Eugenic feminism

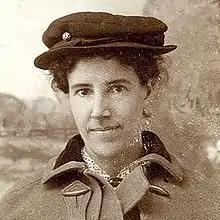
Charlotte Perkins Gilman, 3 July 1860

Victoria Woodhull was a prominent advocate of eugenics. Woodhull also had a husband who was abusive, alcoholic, and disloyal, which she thought that might have contributed to the mental disability of her son, Byron. With her newly sparked interest in eugenics, Woodhull promoted her views by giving addresses and publishing various books. A significant address was made in September 1871 and was titled "Children: Their Rights and Privileges" in which she claimed that “a perfect humanity must come of perfect children.”